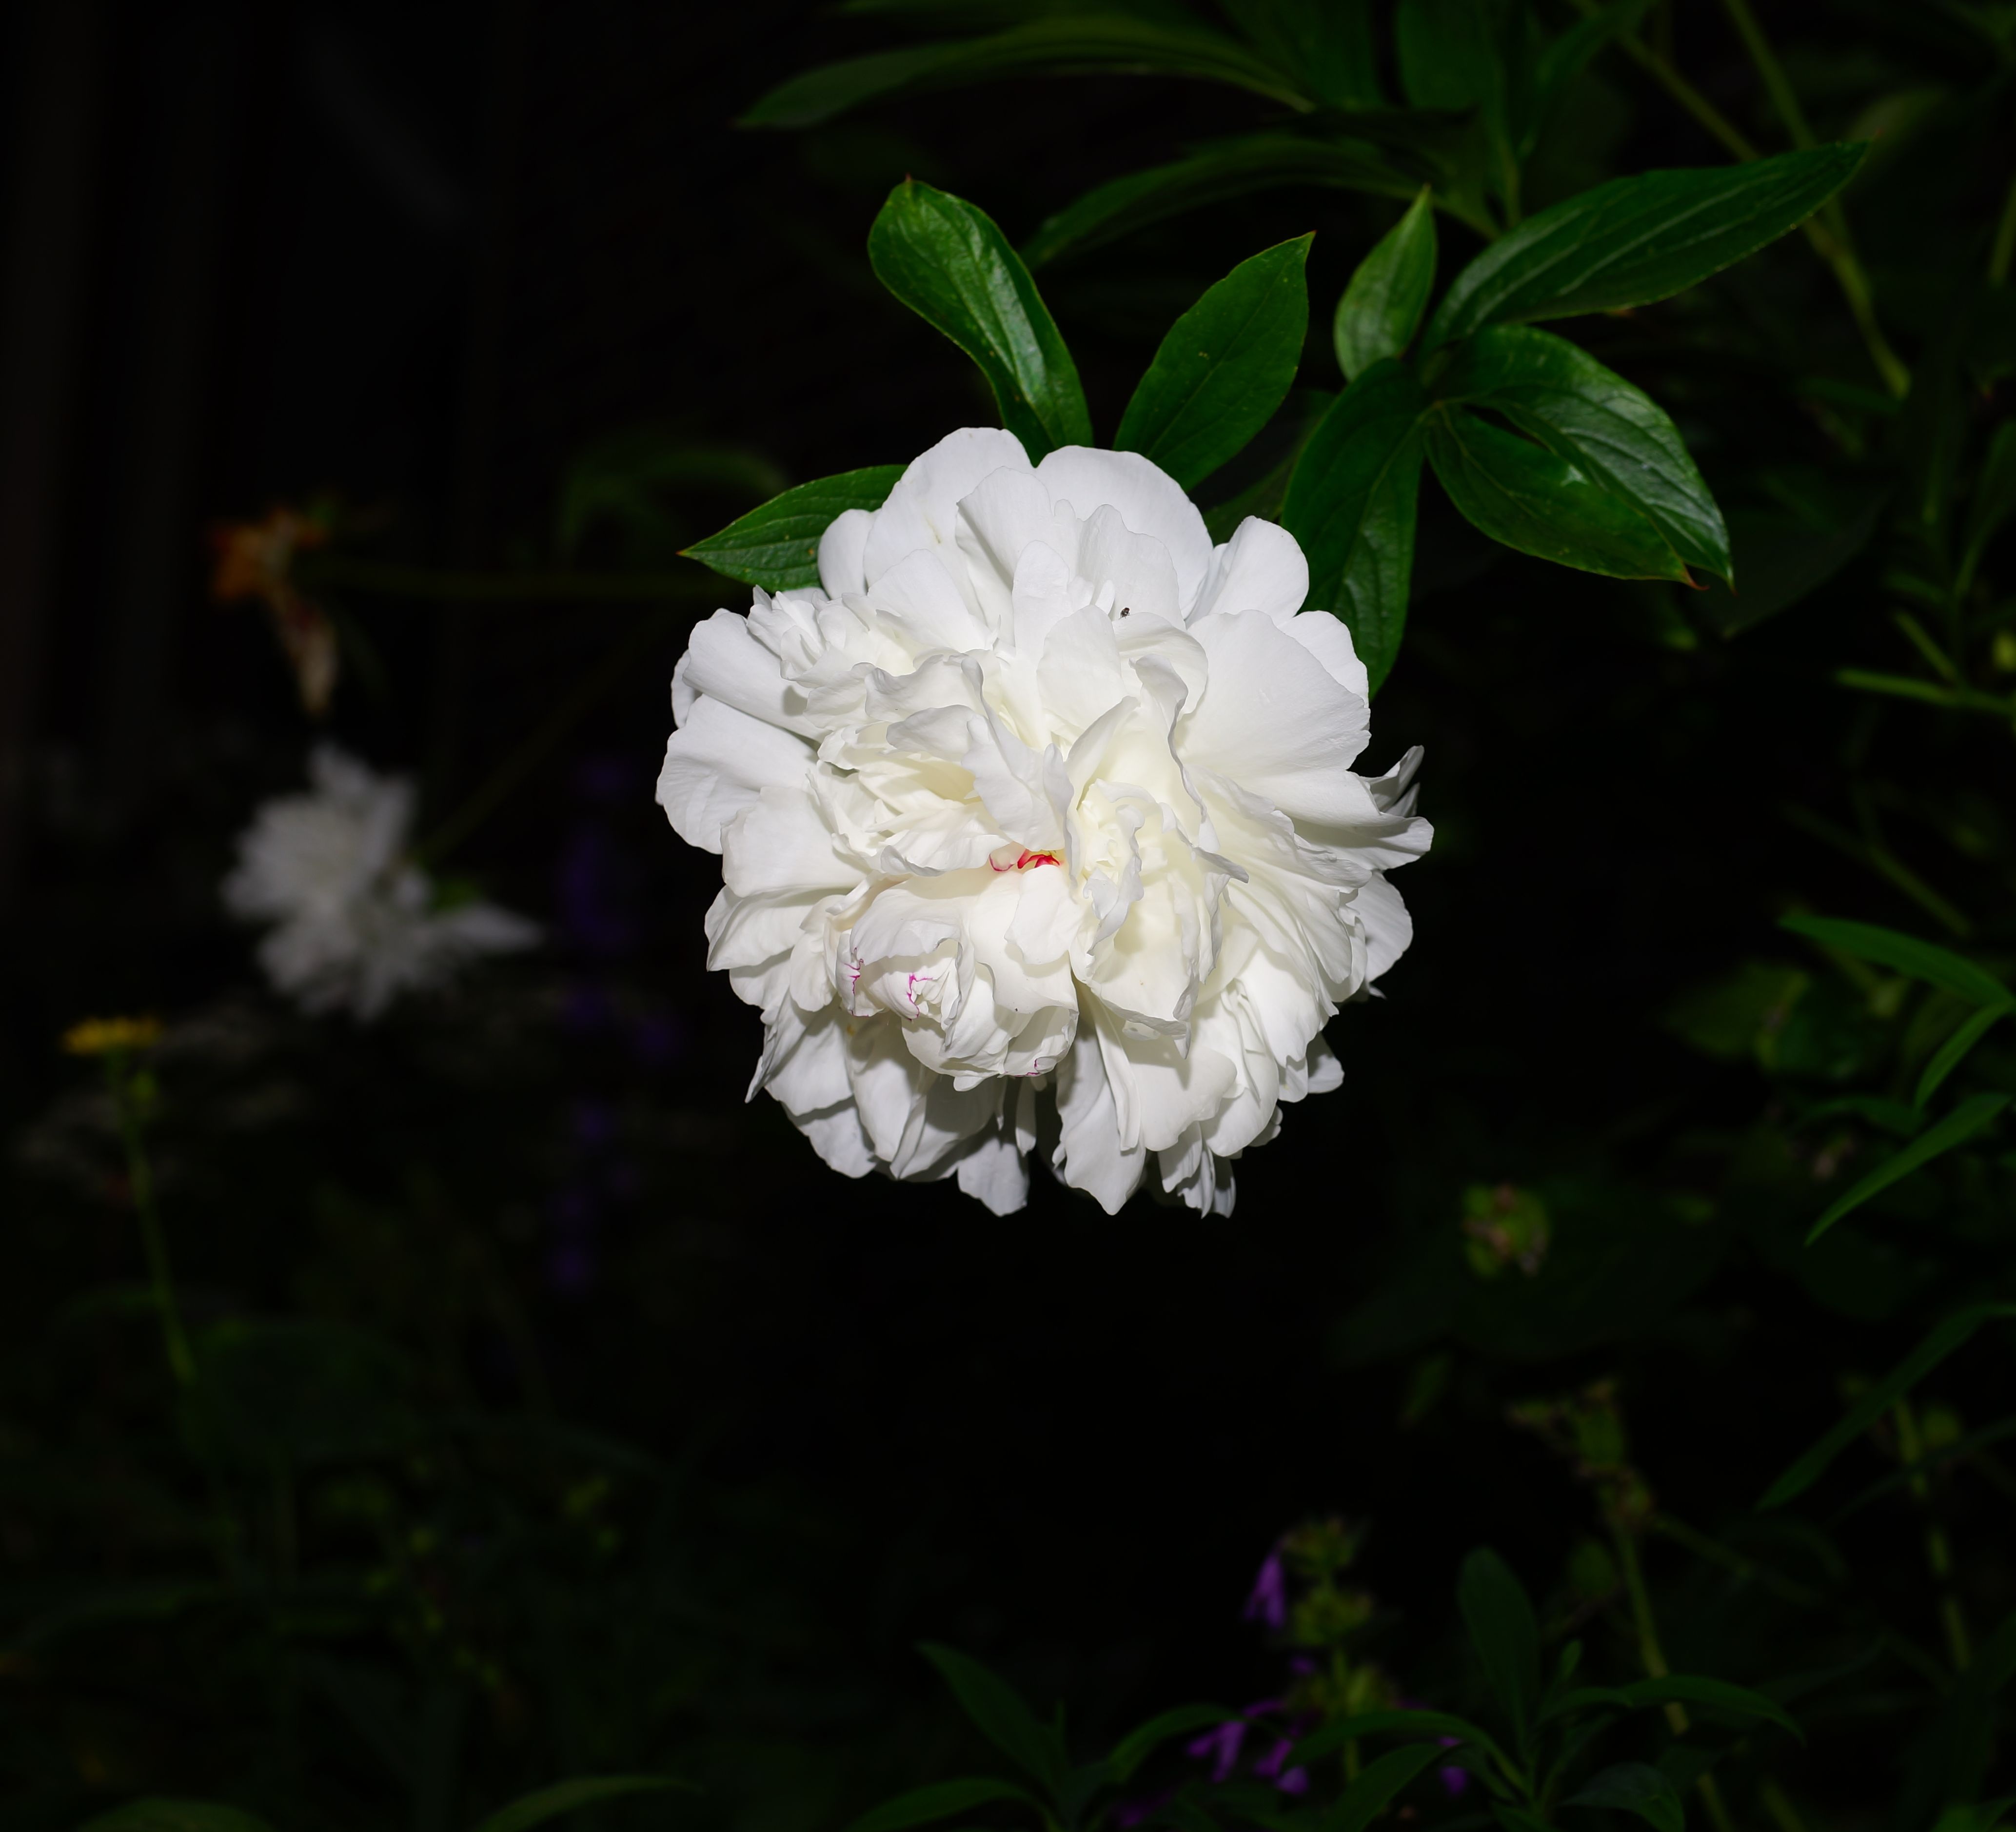
blossom, plant, flower, petal, bloom, botany, garden, flora, shrub, beautiful, peony, noble, macro photography, flowering plant, snow white, early summer, land plant